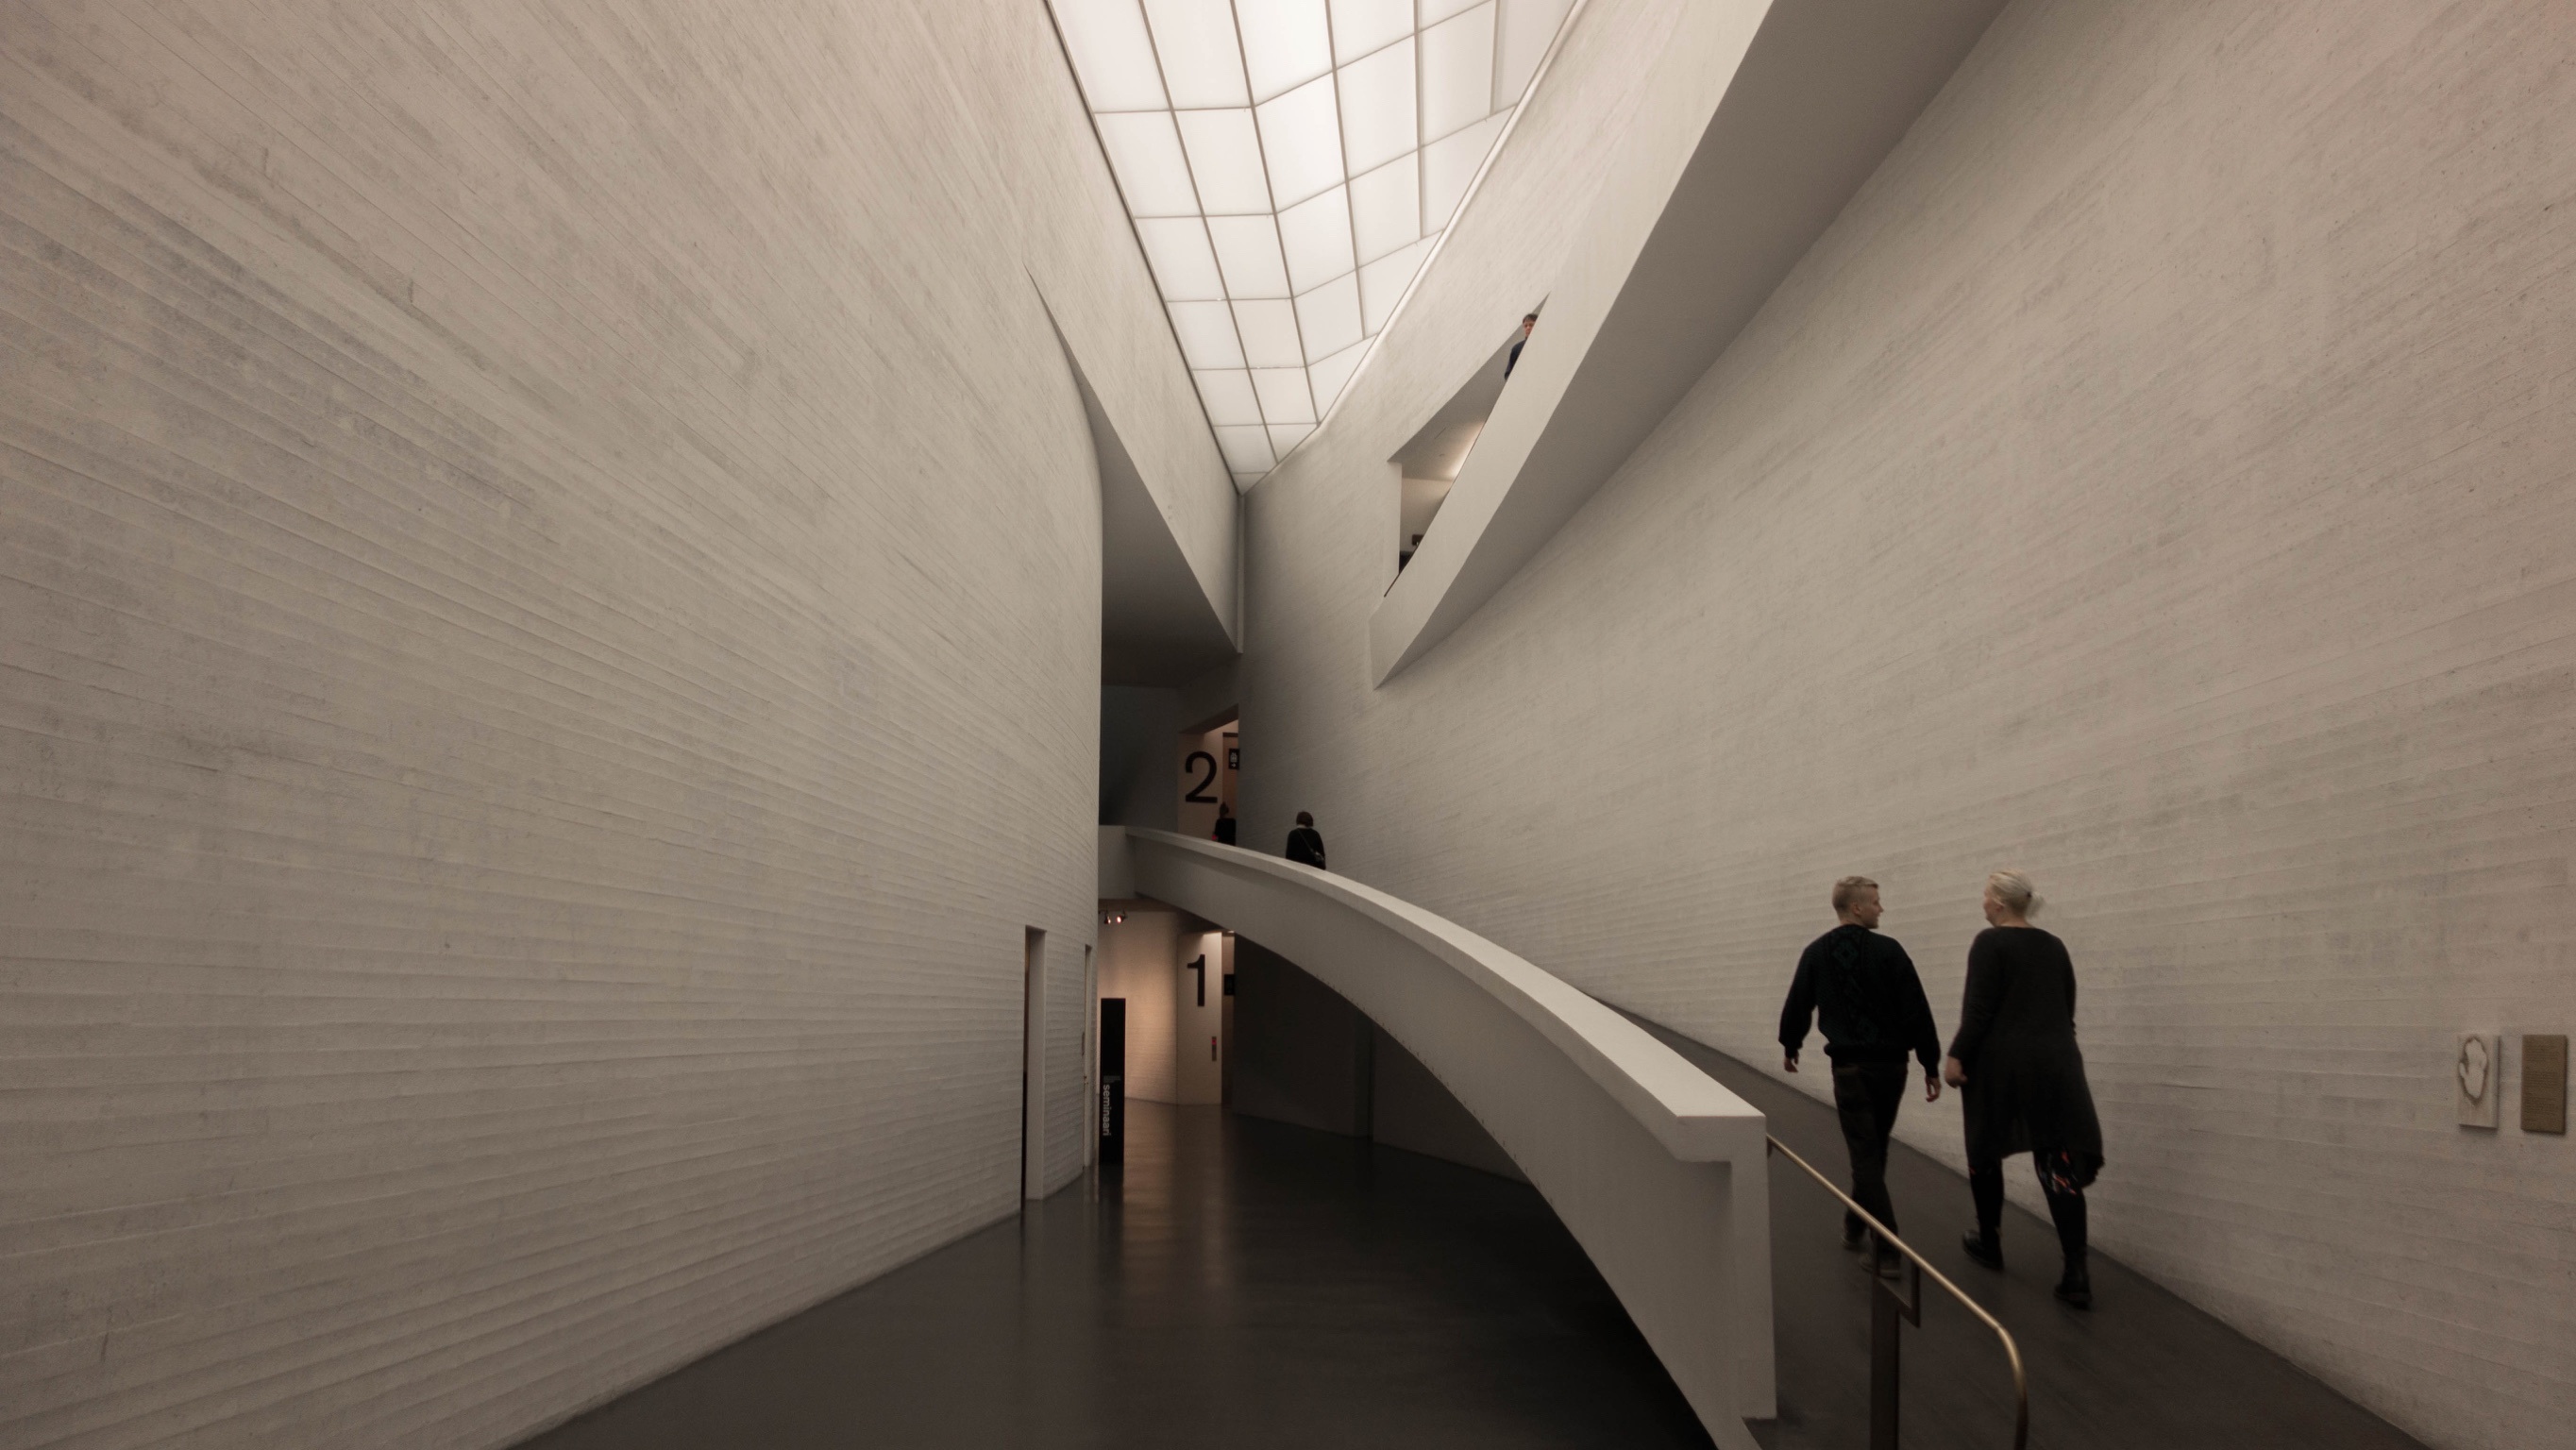
architecture, white, floor, wall, subway, museum, hall, professional, interior design, design, symmetry, tourist attraction, art gallery